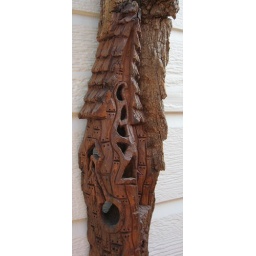
I carved this high mountain tower for my wife in 2006.